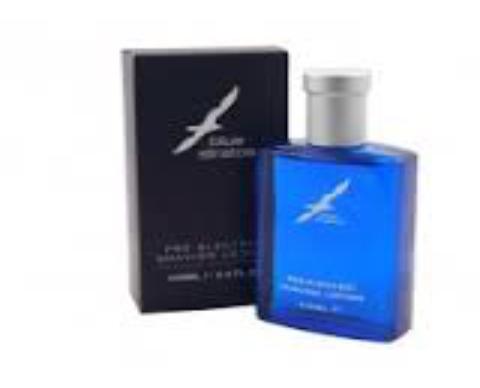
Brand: Blue Stratos
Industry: Necessities